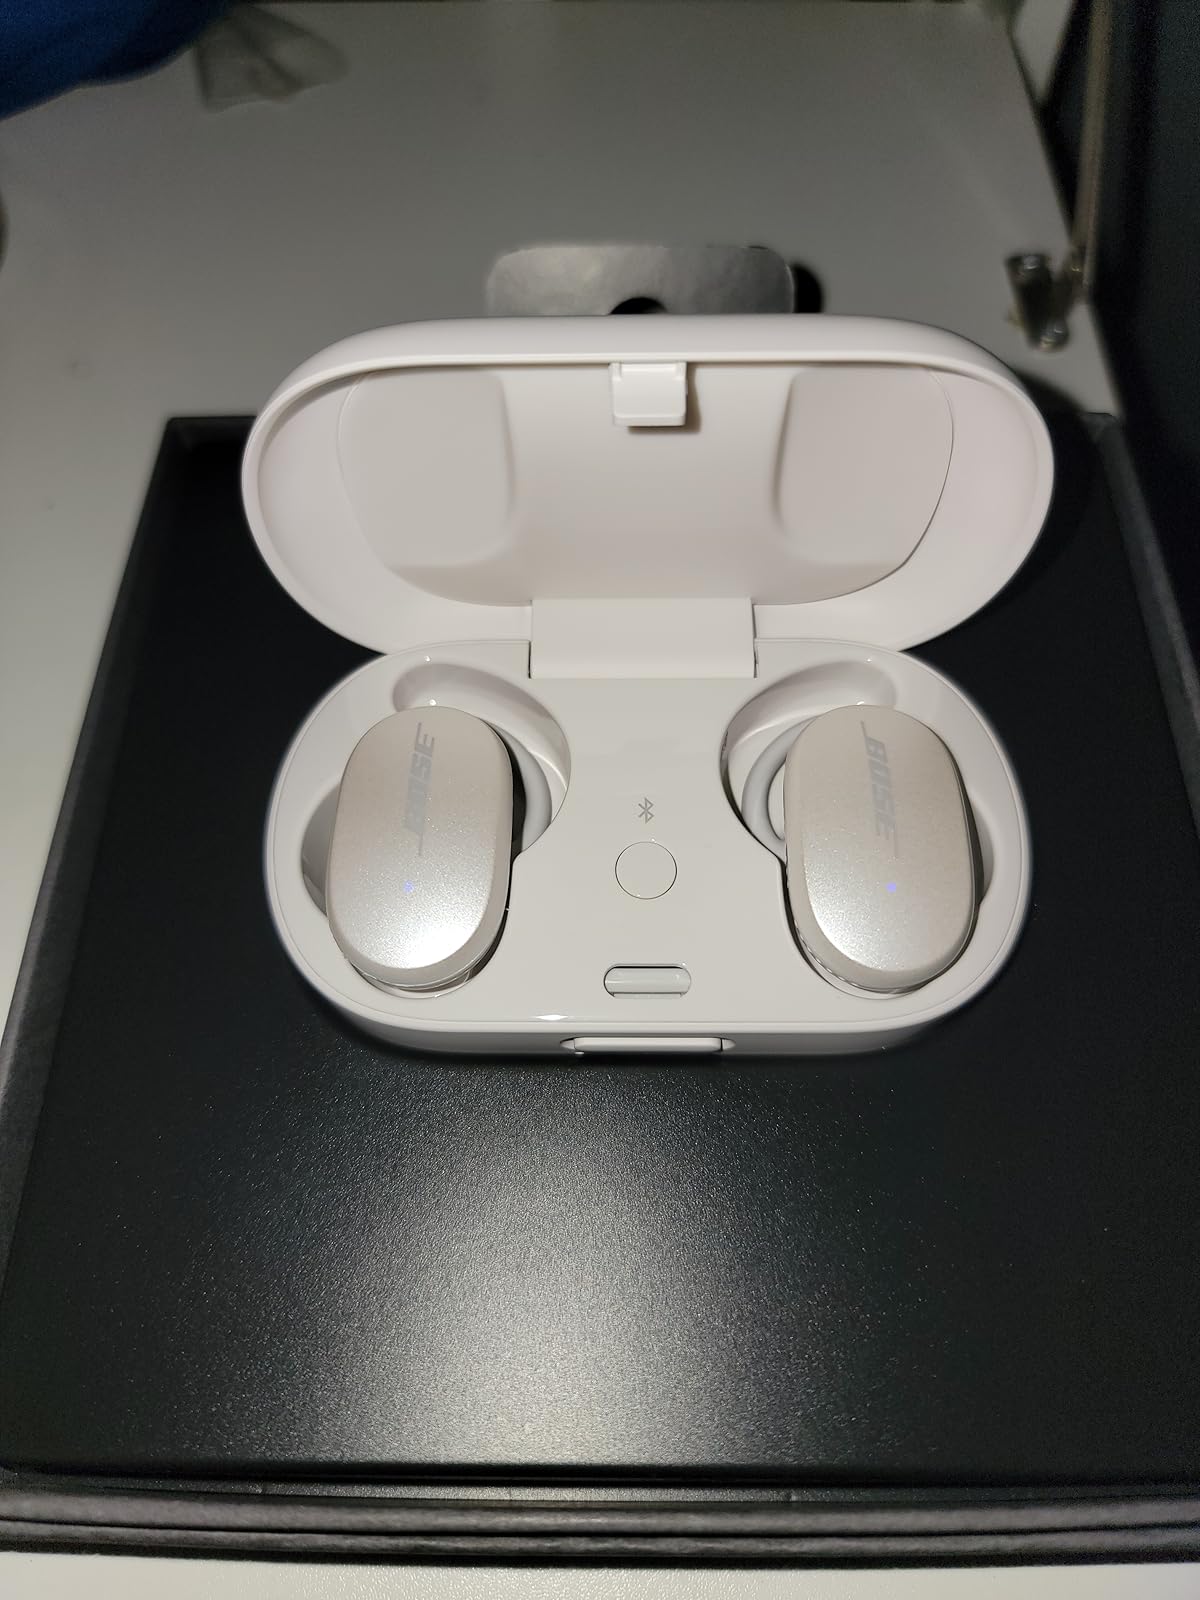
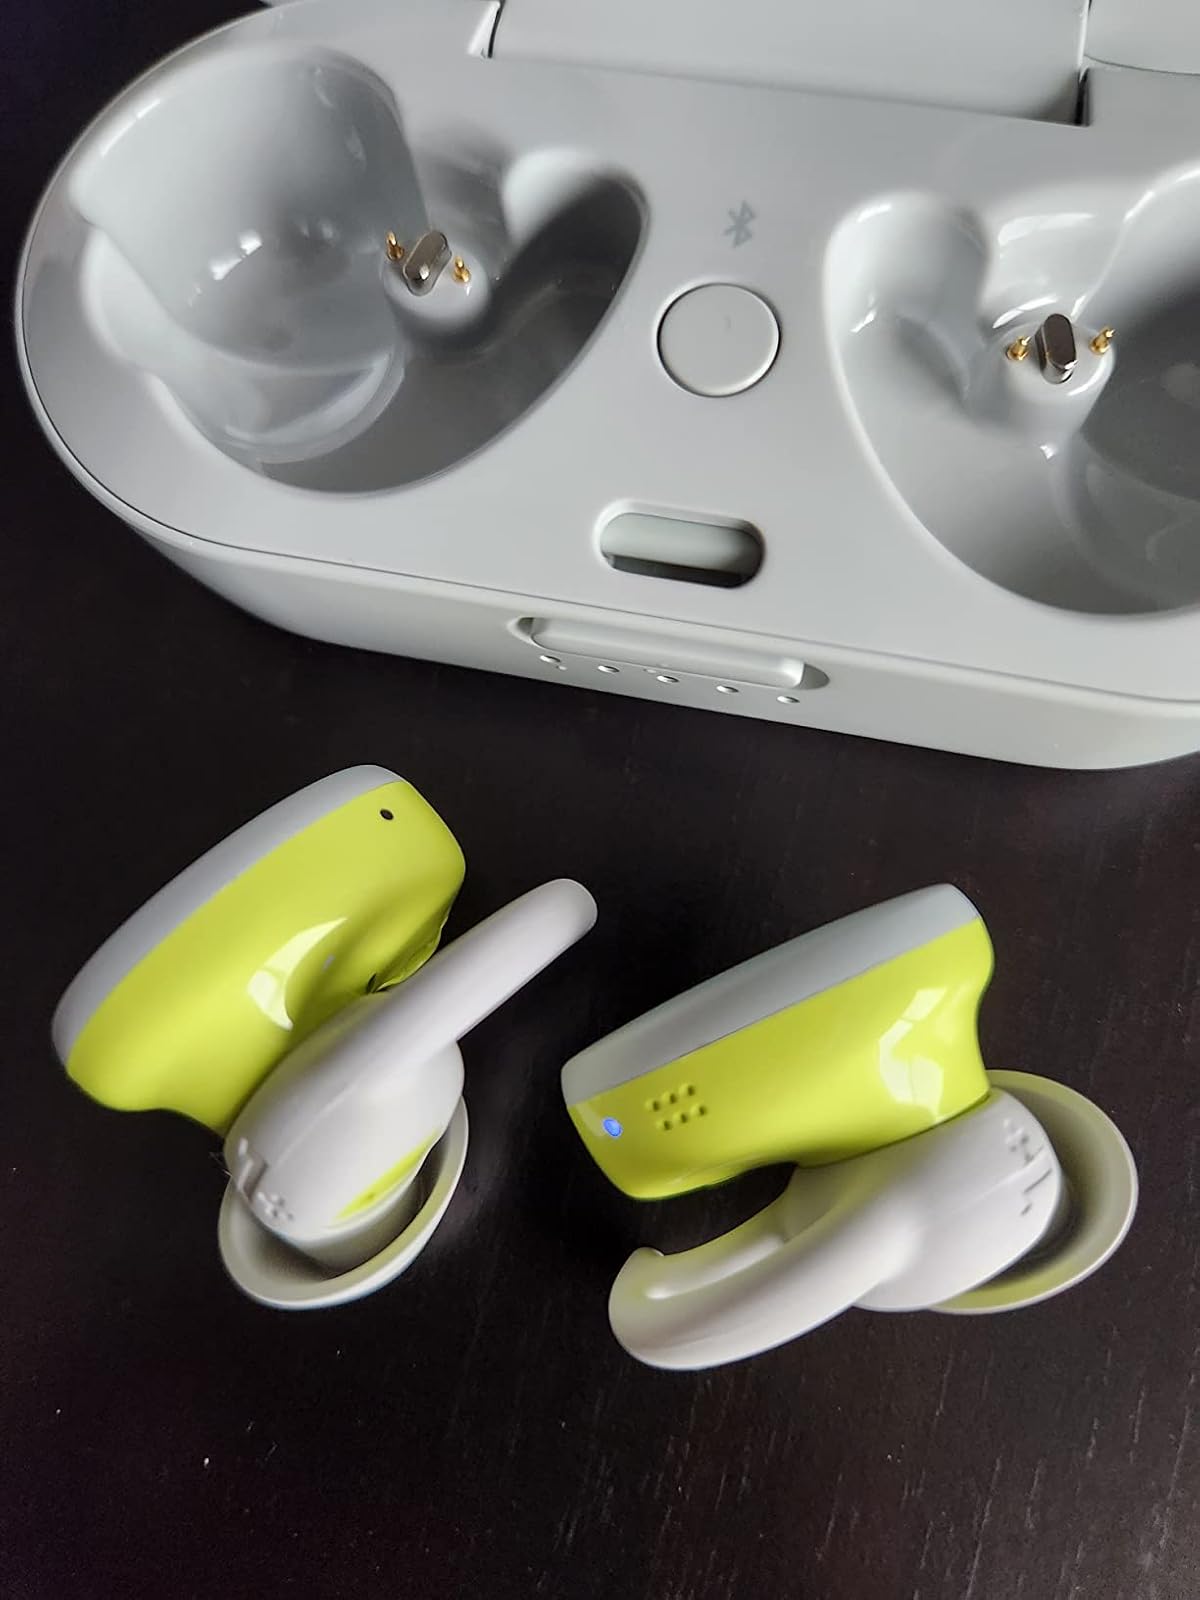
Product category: earbuds
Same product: no